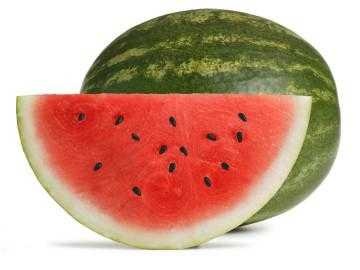
Label: Watermelon